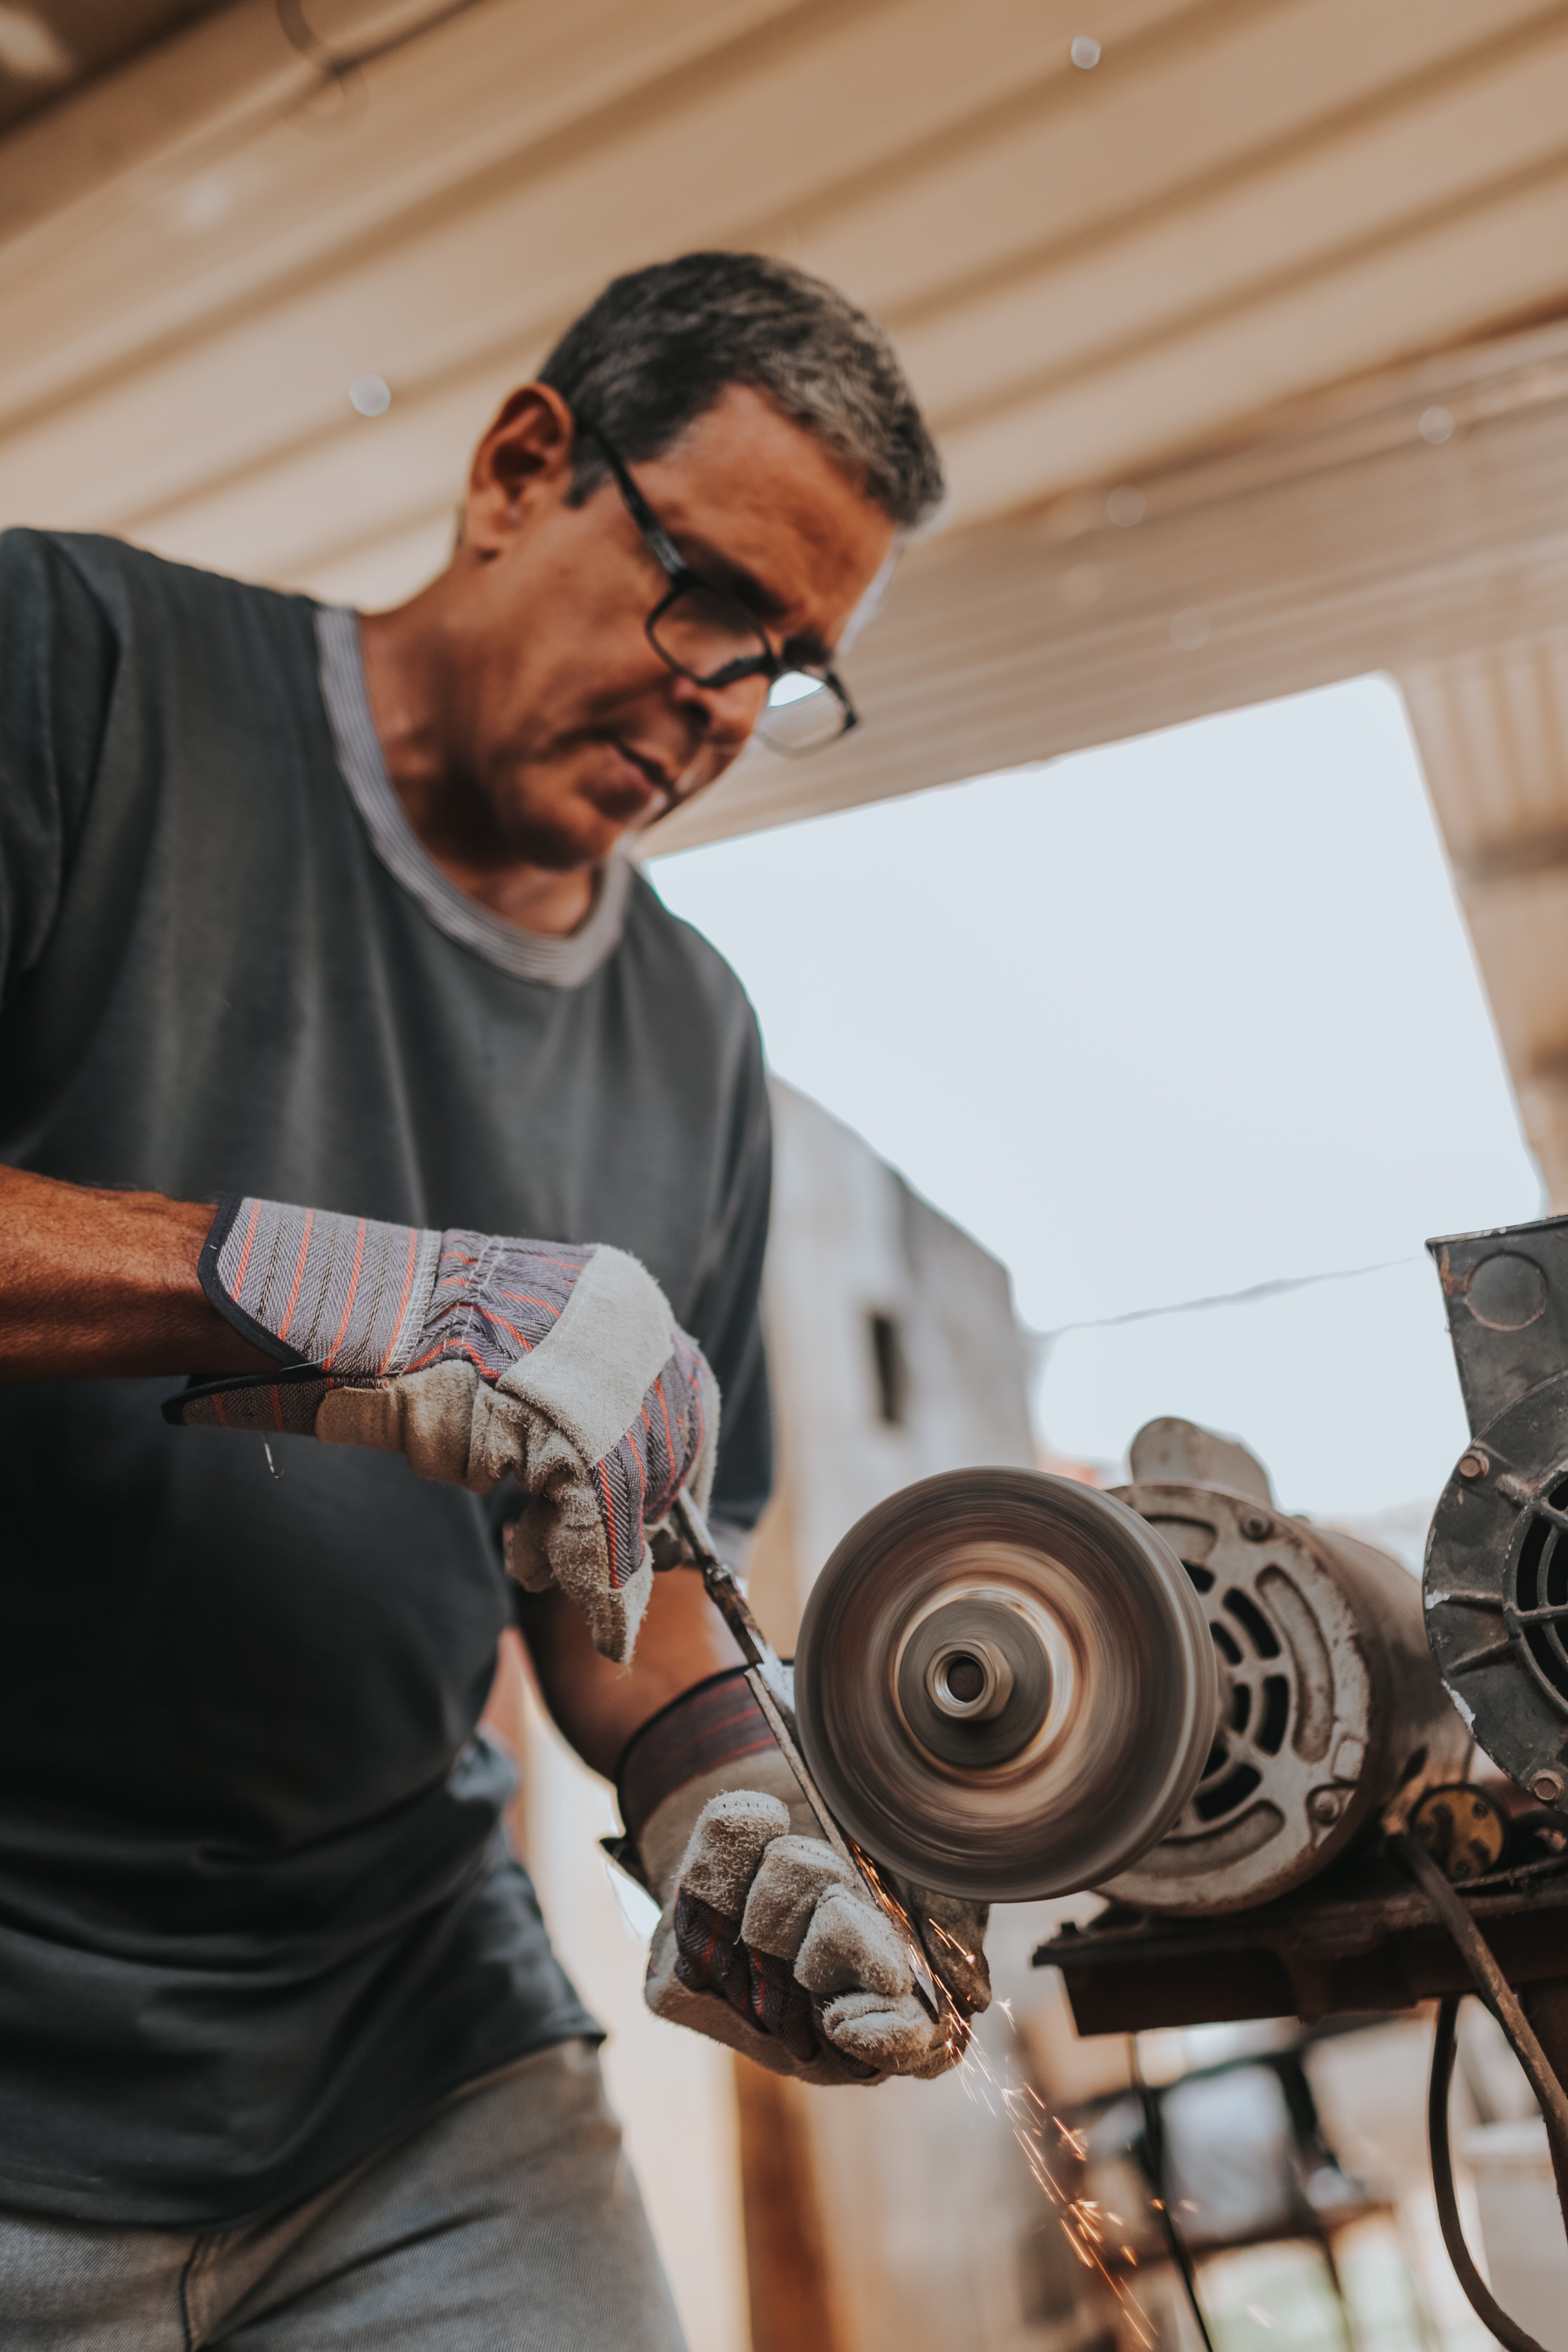
artisan, wheel, machine, metal